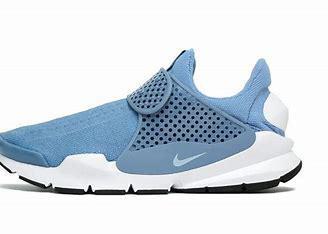
Brand: Nike
Model: Sock Dart